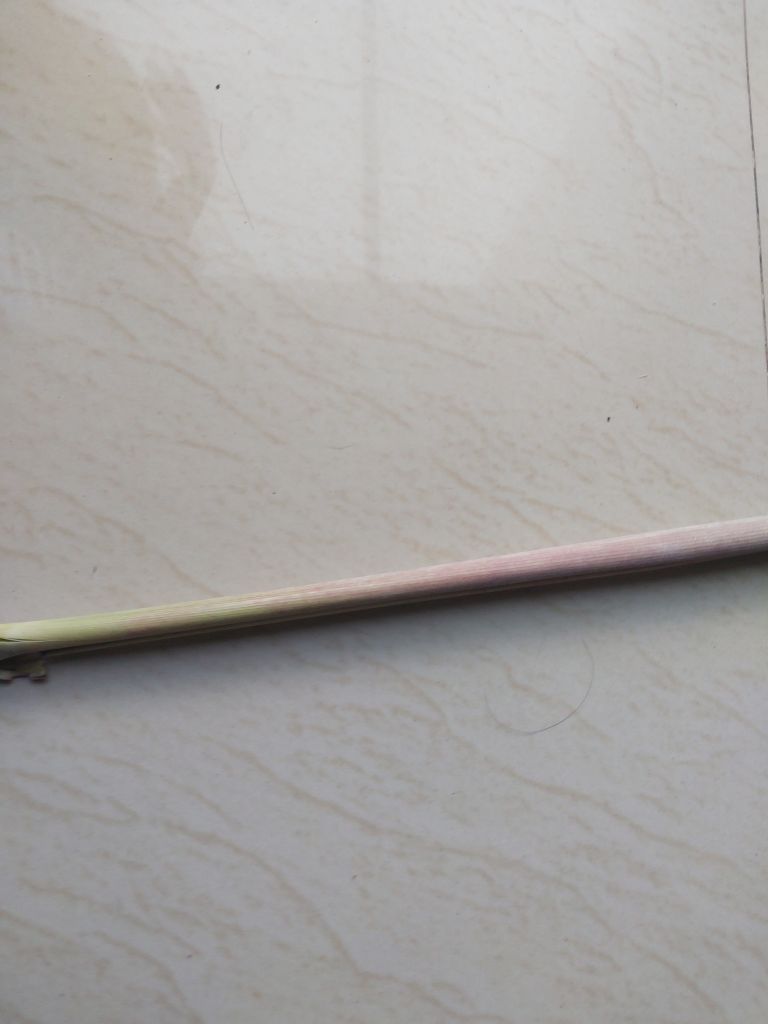
Label: Smut